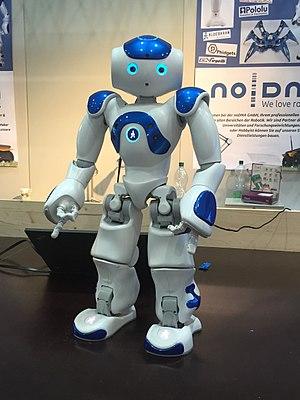
NAO est un robot humanoïde français, autonome et programmable, initialement développé par la société Aldebaran Robotics, une start-up française située à Paris, rachetée par le groupe japonais SoftBank Group en 2015 qui la renomme en SoftBank Robotics.
Le bonheur est un état ressenti comme agréable, équilibré et durable par quiconque estime être parvenu à la satisfaction de ses aspirations et désirs et éprouve alors un sentiment de plénitude et de sérénité.